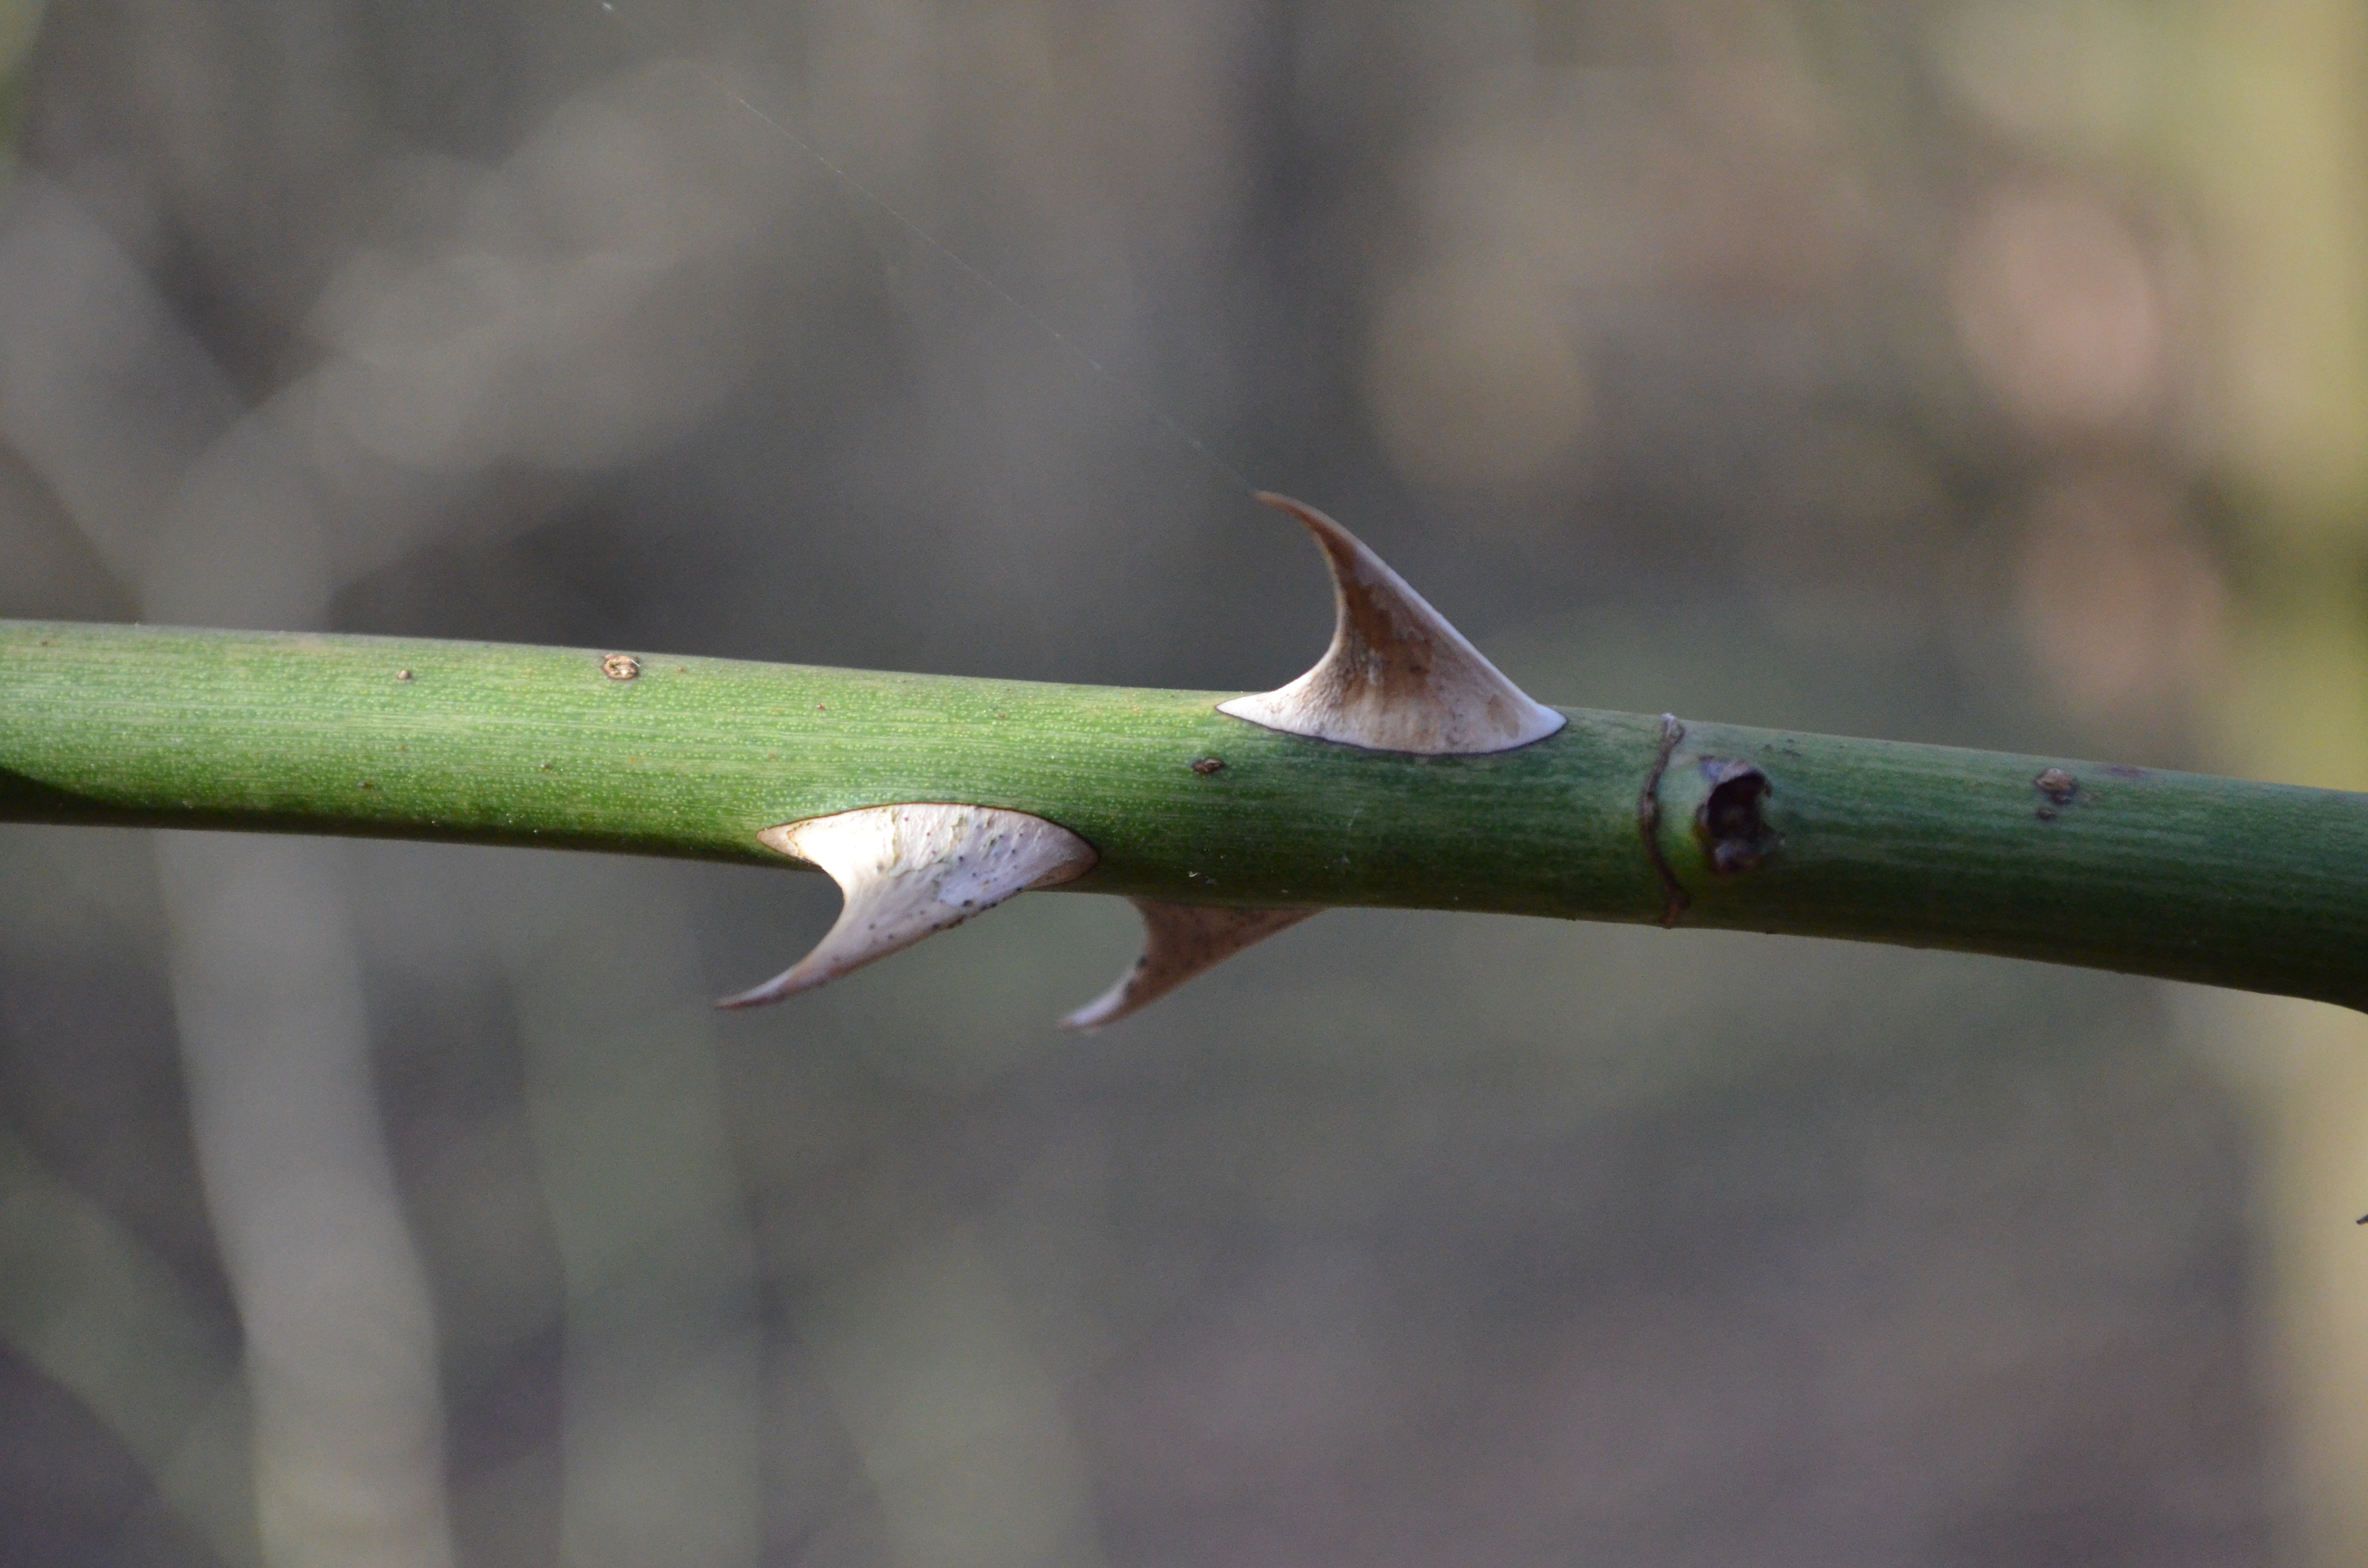
branch, leaf, green, fauna, twig, close up, thorns, pointed, wild rose, macro photography, rose thorn, plant stem, thorns spines and prickles